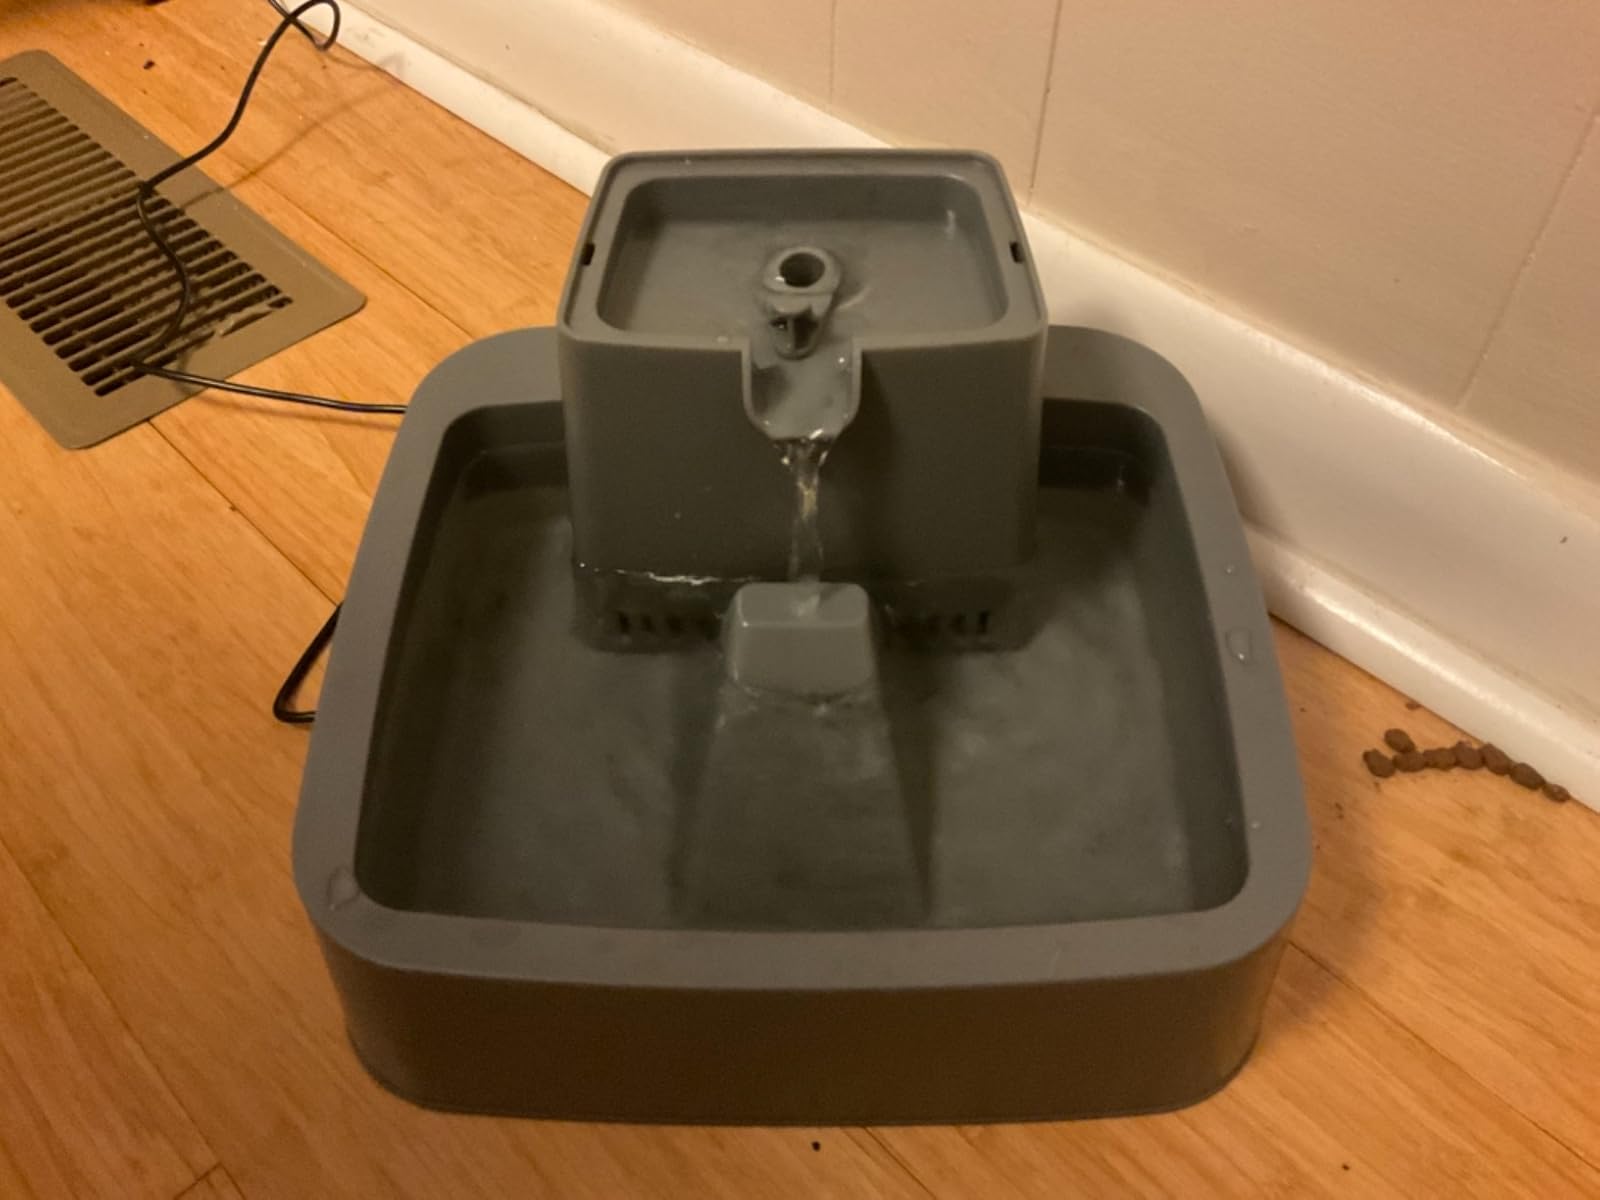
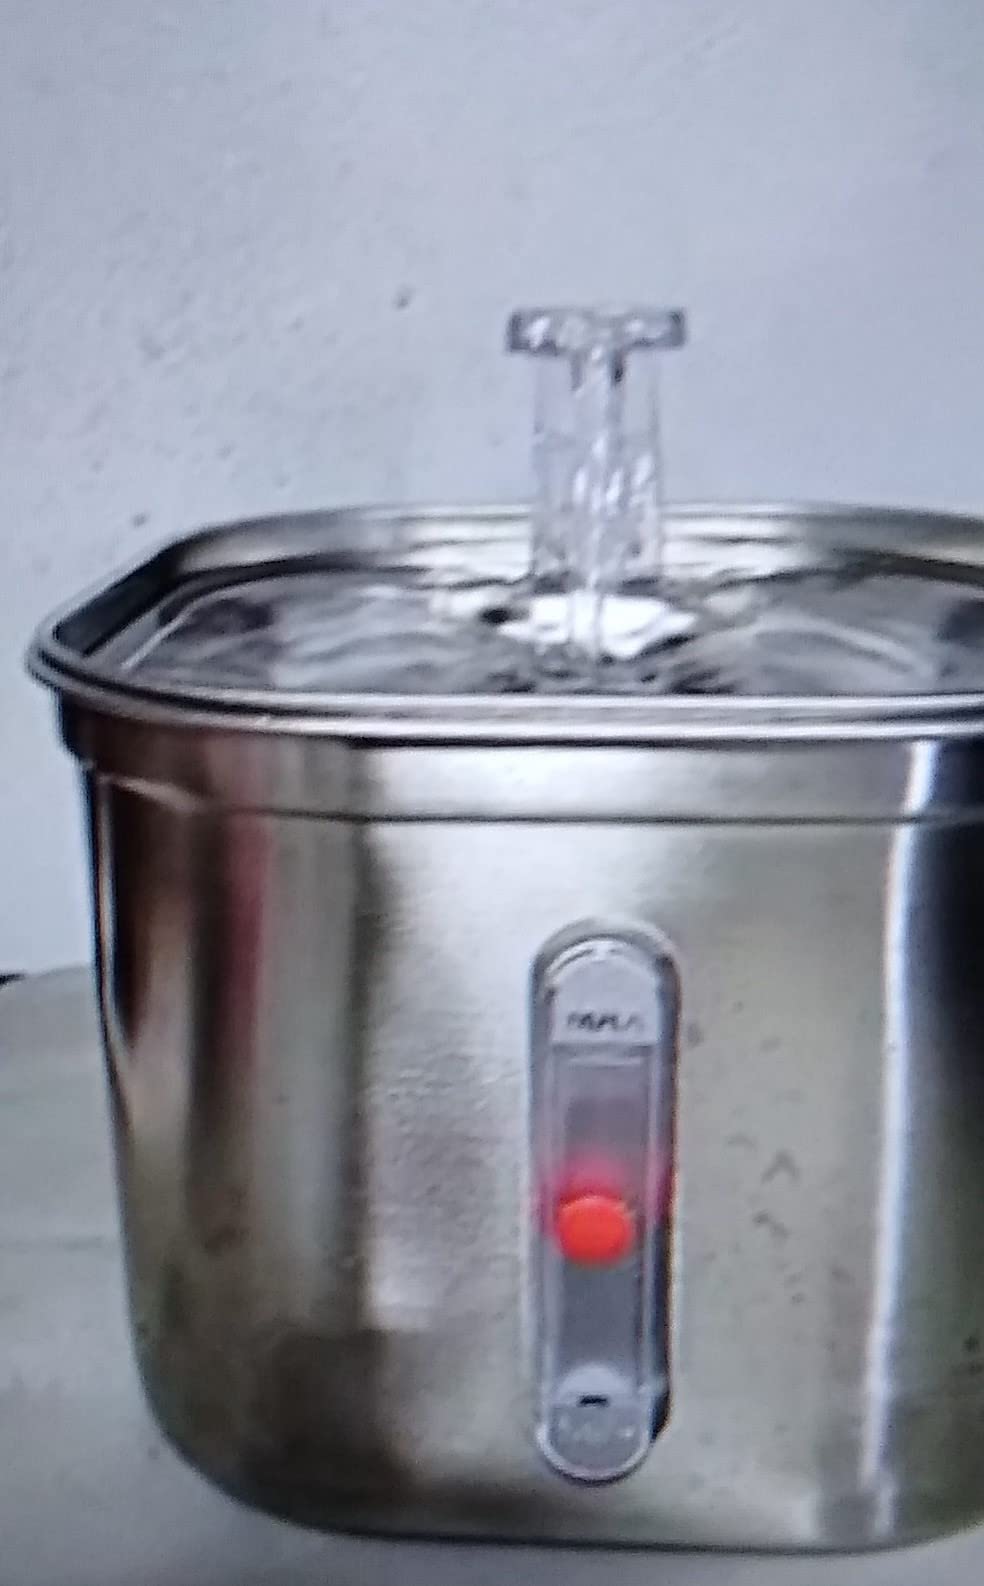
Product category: items_bowl
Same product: no